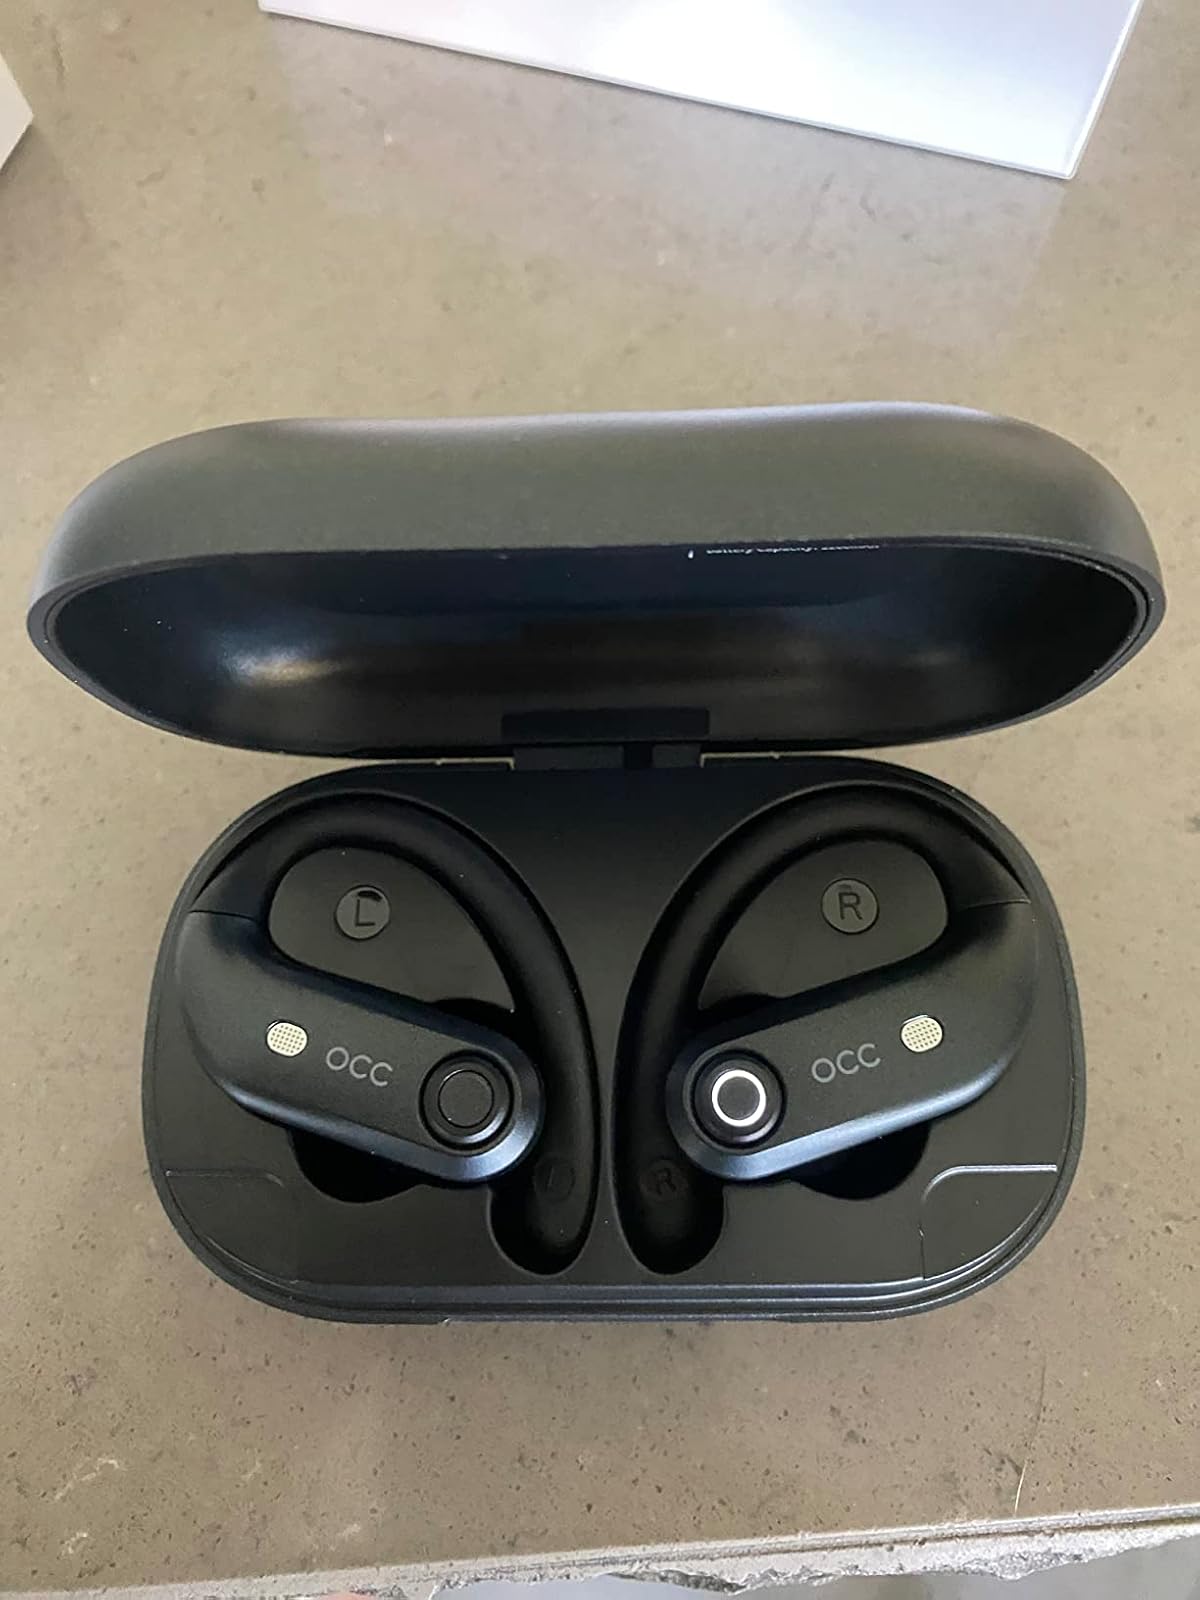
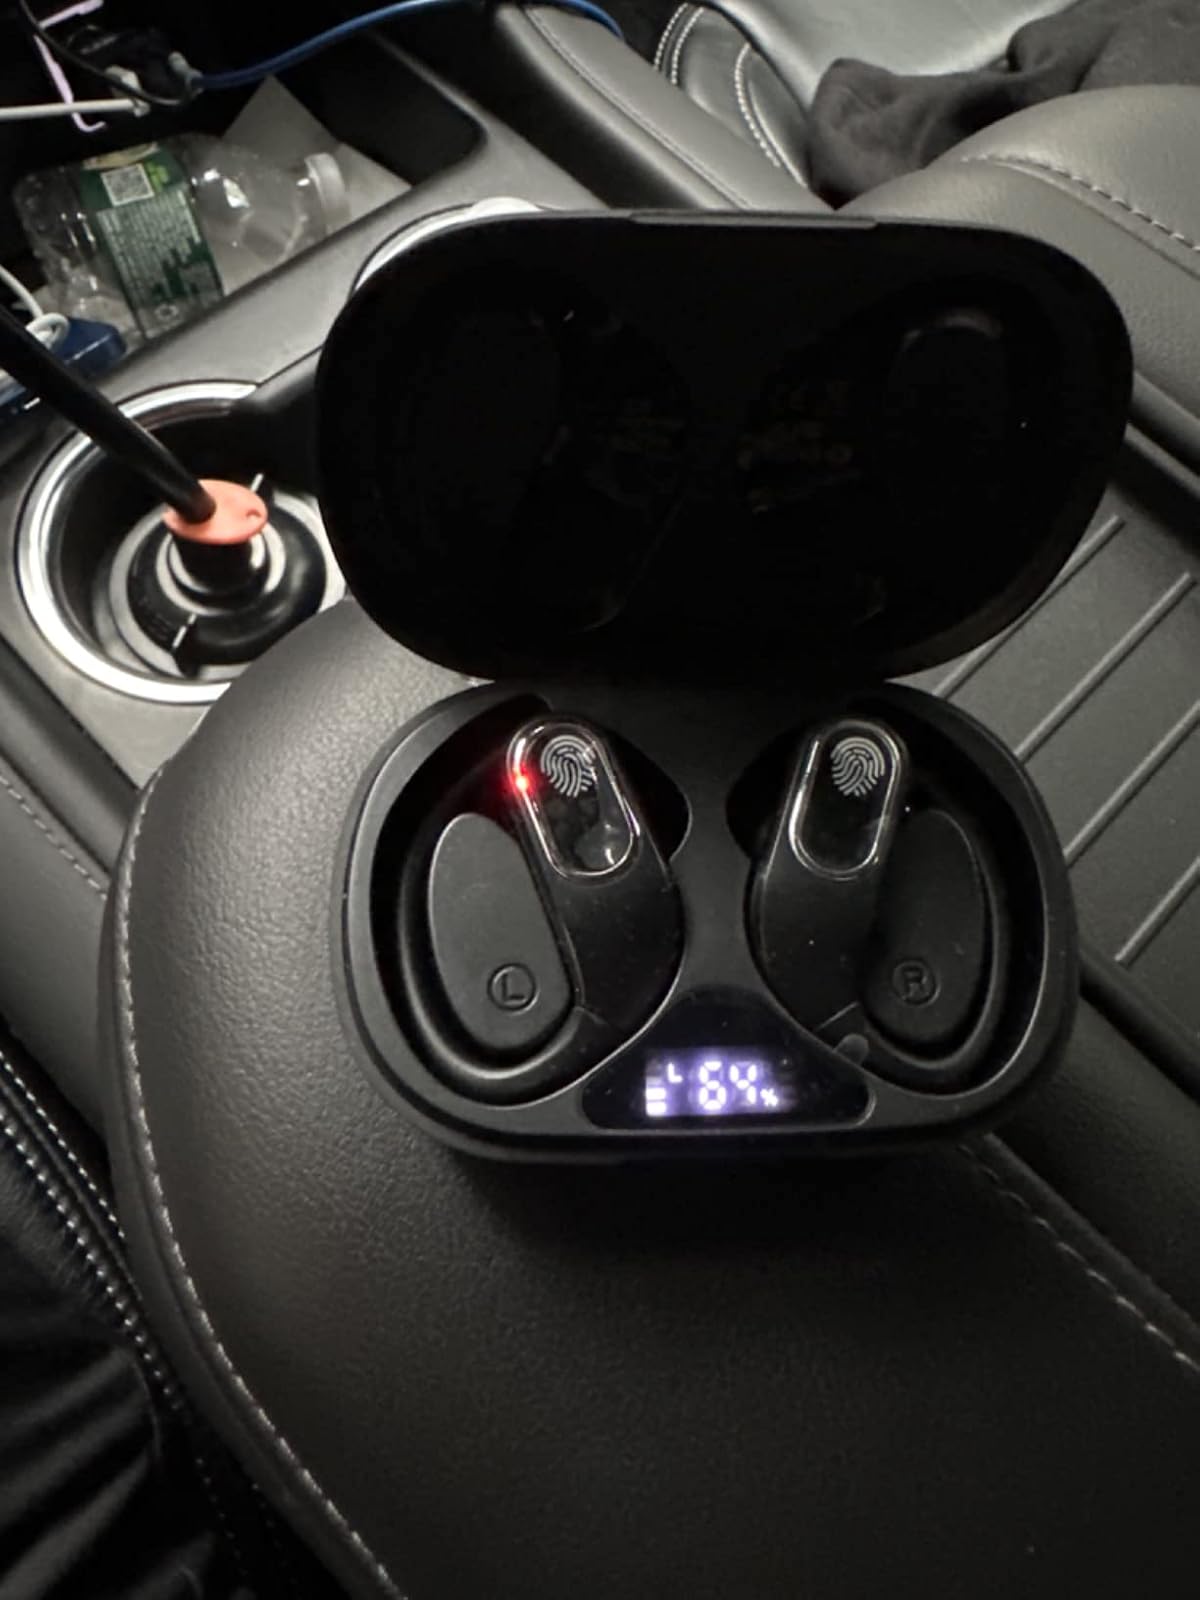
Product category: earbuds
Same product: no